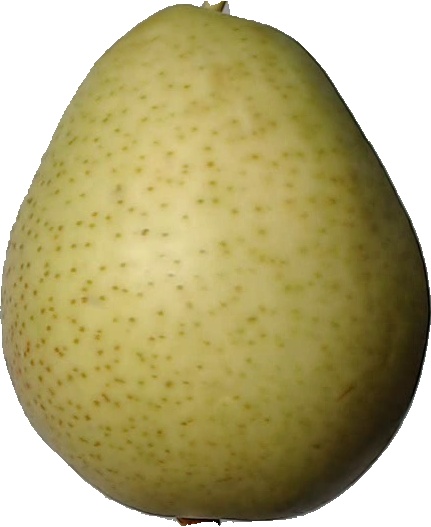
Label: pear_1